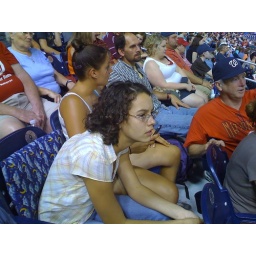
Man in orange shirt explaining baseball to girl in foreground